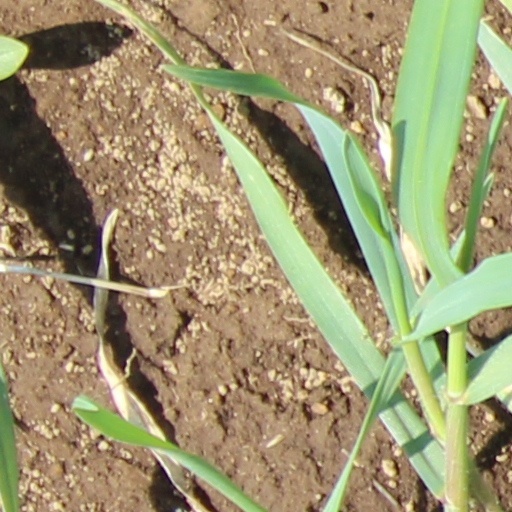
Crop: wheat